Judge, Jury, Executioner

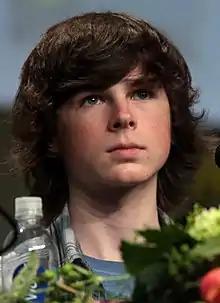
Critics were keen to the development of Carl (Chandler Riggs, "pictured")

Dale's death was adulated by commentators, who affirmed that it was a gruesome and emotional scene. Scott Meslow of "The Atlantic" suggested that because of his death, "The Walking Dead" embraced a more dark and sinister philosophy. He asserted, "Taken broadly, his death marks the death of a certain morality on the show, and the embrace of a philosophy that's something crueler and darker. Dale, unlike any of the other survivors, maintained his humanity to the very end of his waking life—but even he couldn't choose not to come back as something amoral and inhuman. In a world that seems utterly incapable of getting better, it's a none-too-reassuring sign that things will almost certainly get worse." Gina McIntyre of "Los Angeles Times" echoed synonymous thoughts: "It's left to Daryl to shoot the man to end his suffering, which is profoundly too bad. Without Dale to raise all those nagging concerns about doing what's right, zombie apocalypse or no zombie apocalypse, I fear for the future of this walker-infested world." Handlen and "Calgary Herald" Kimberly Potts thought that it was among the shocking moments in the series, while Friedman expressed that she was "riveted by the awesome attack [...] and filled with sadness, as the original gang watched their friend die a slow and painful death". Handlen remarked: "It’s a shocking scene, partially for its straight-forward gore, and partially for the astonished, uncomprehending expression on Dale’s face. [...] This, right here, is the kind of sequence the show needs. There’s too little sense of danger right now." Verne Gay of "Newsday" described the sequence as "violent", and ultimately summated that DeMunn's absence will be felt as the show progresses. However, Lamar professed that the writers should have written off Dale in a more respectable way; "That wasn't the way to off the show's most annoyingly sane character. Dale's redeeming quality was his ability to guilt everybody into paying lip service to rule of law; his weakness was his naïveté. Having an escaping Randall kill him would've offered some poetic symmetry. I'm not going to miss this character, but he deserved a better send-off." "Time" journalist Nate Rawlings drew allusions from Dale's attack to the episode title, commenting that "when the lone zombie we see in this episode tears open Dale’s stomach, spilling the contents of his body onto the cold ground, we’re reminded that the walkers are the judges, they’re the jury, and this particular one was a most brutal executioner." Although he was shocked by the sequence, Goldman assailed the earlier development of Dale in the episode, opining that he was obnoxious.